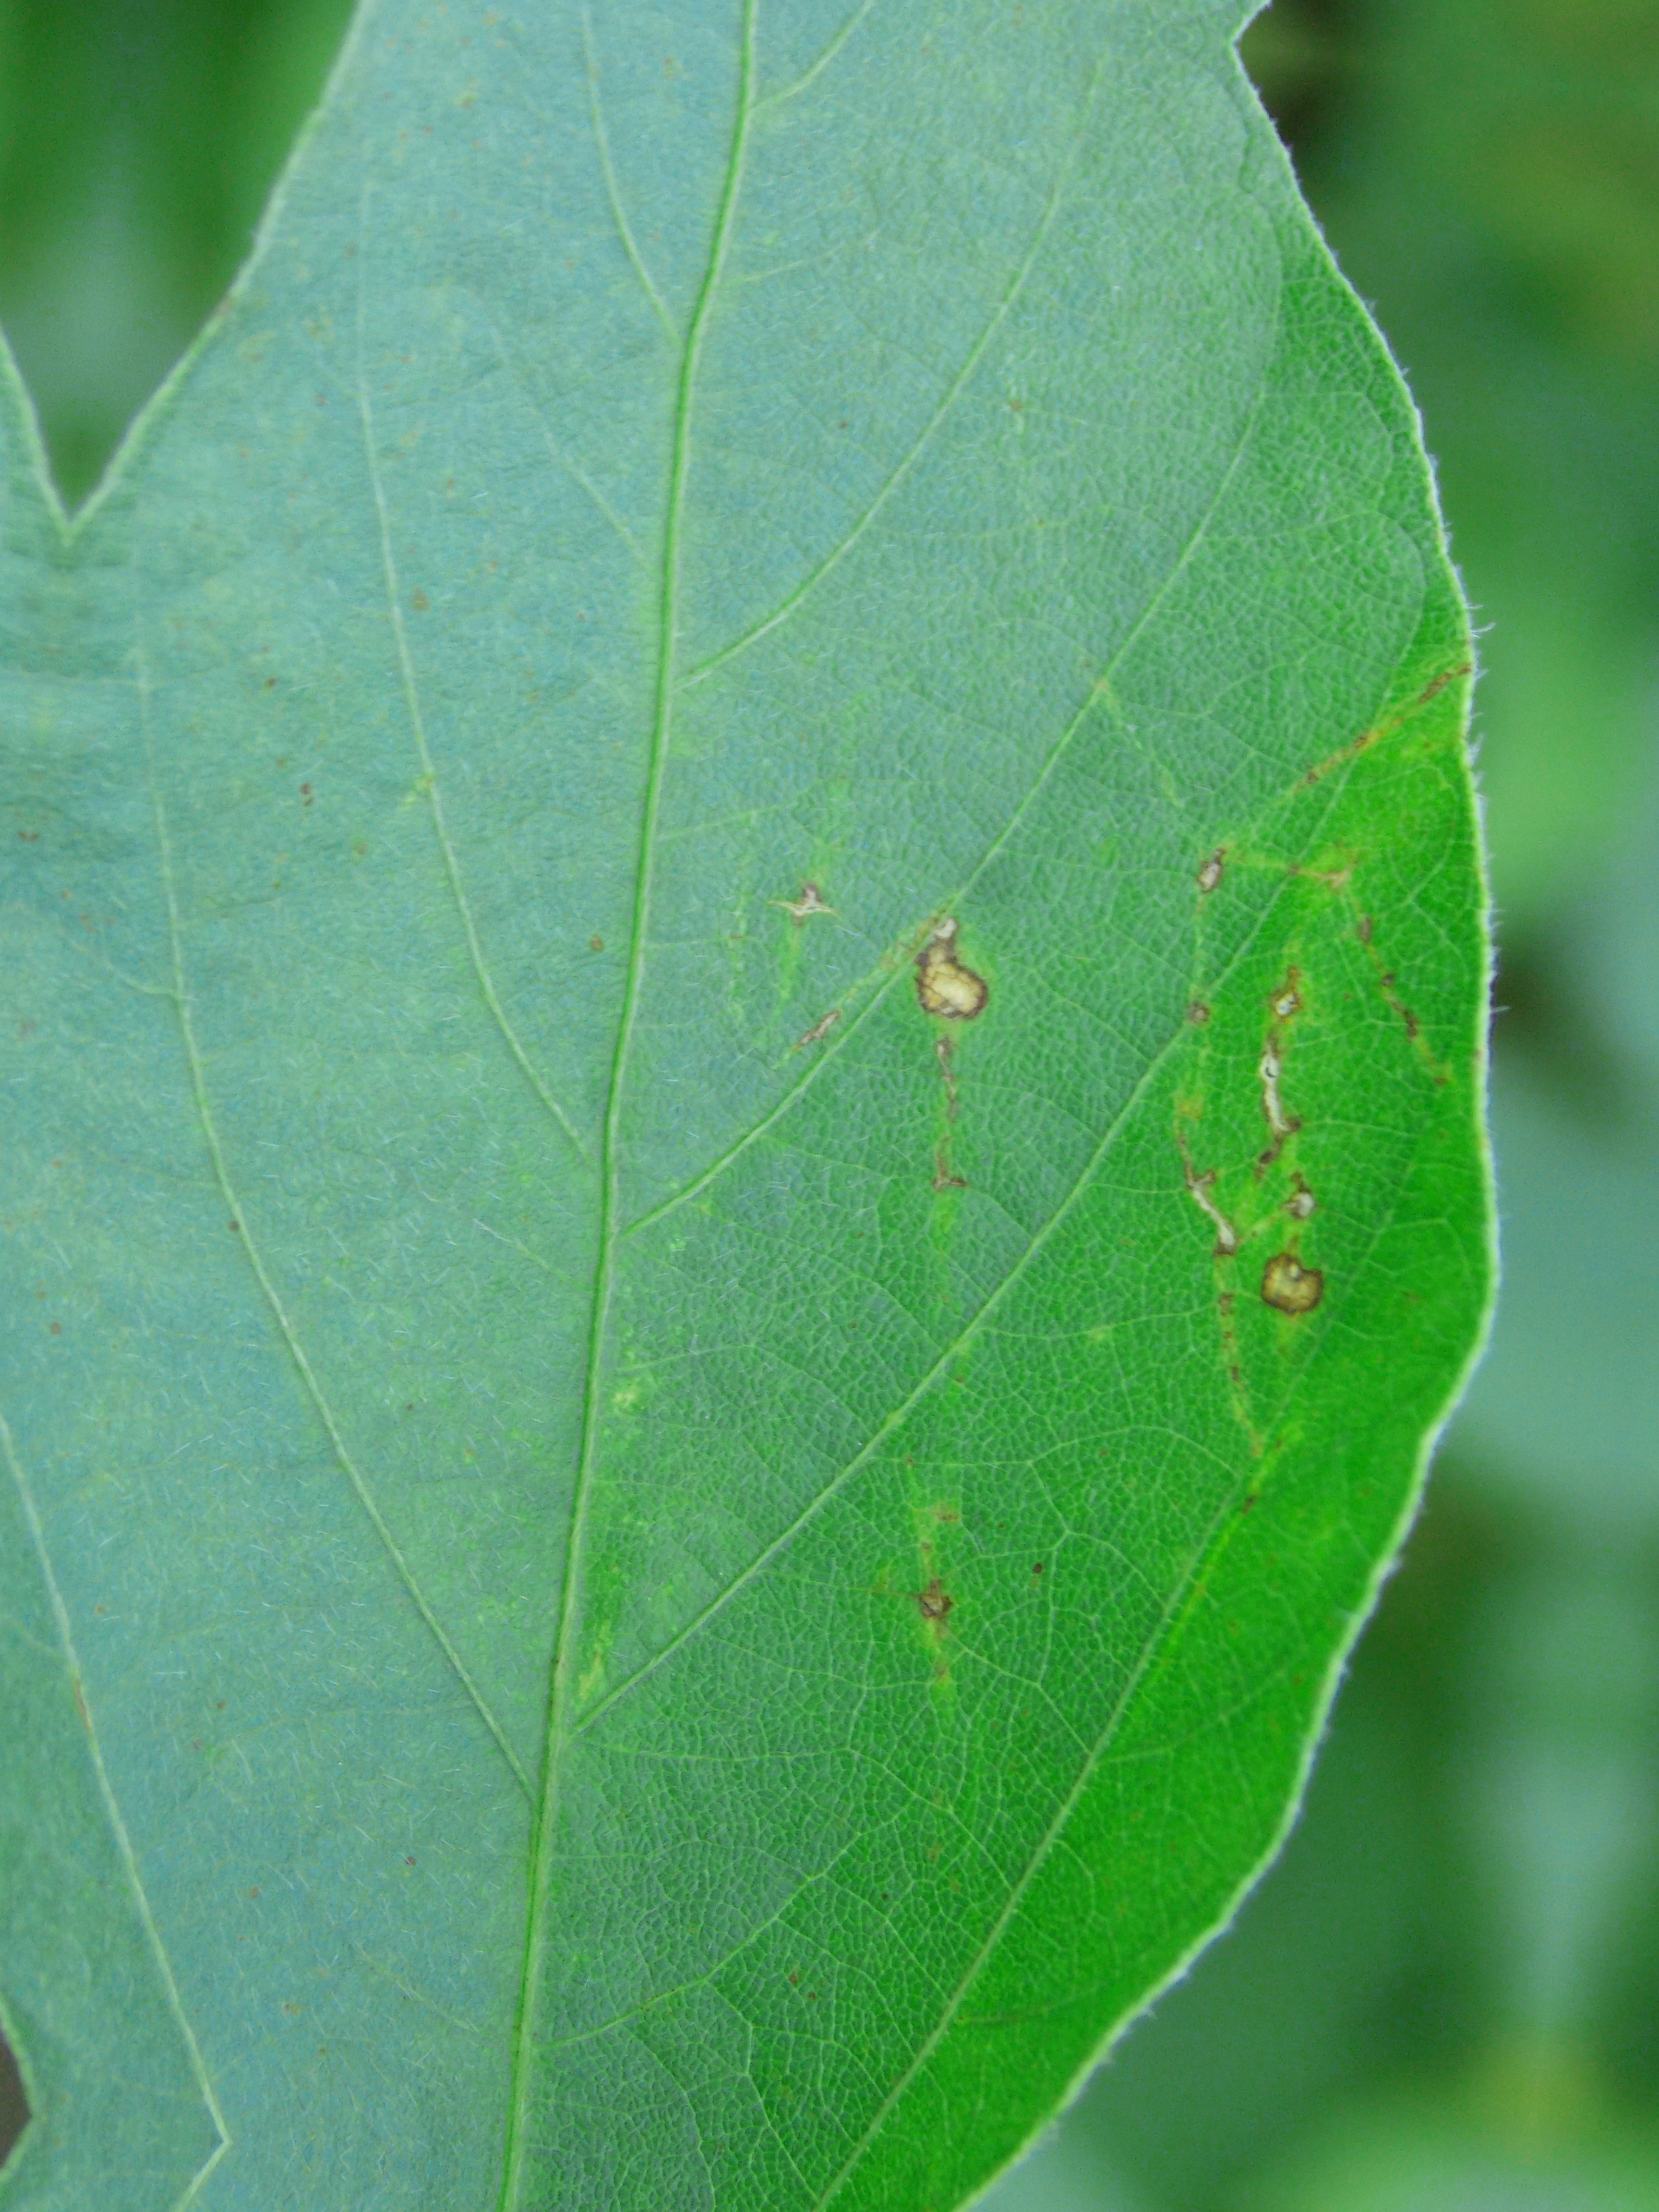
Label: Disease